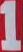
Number: 1